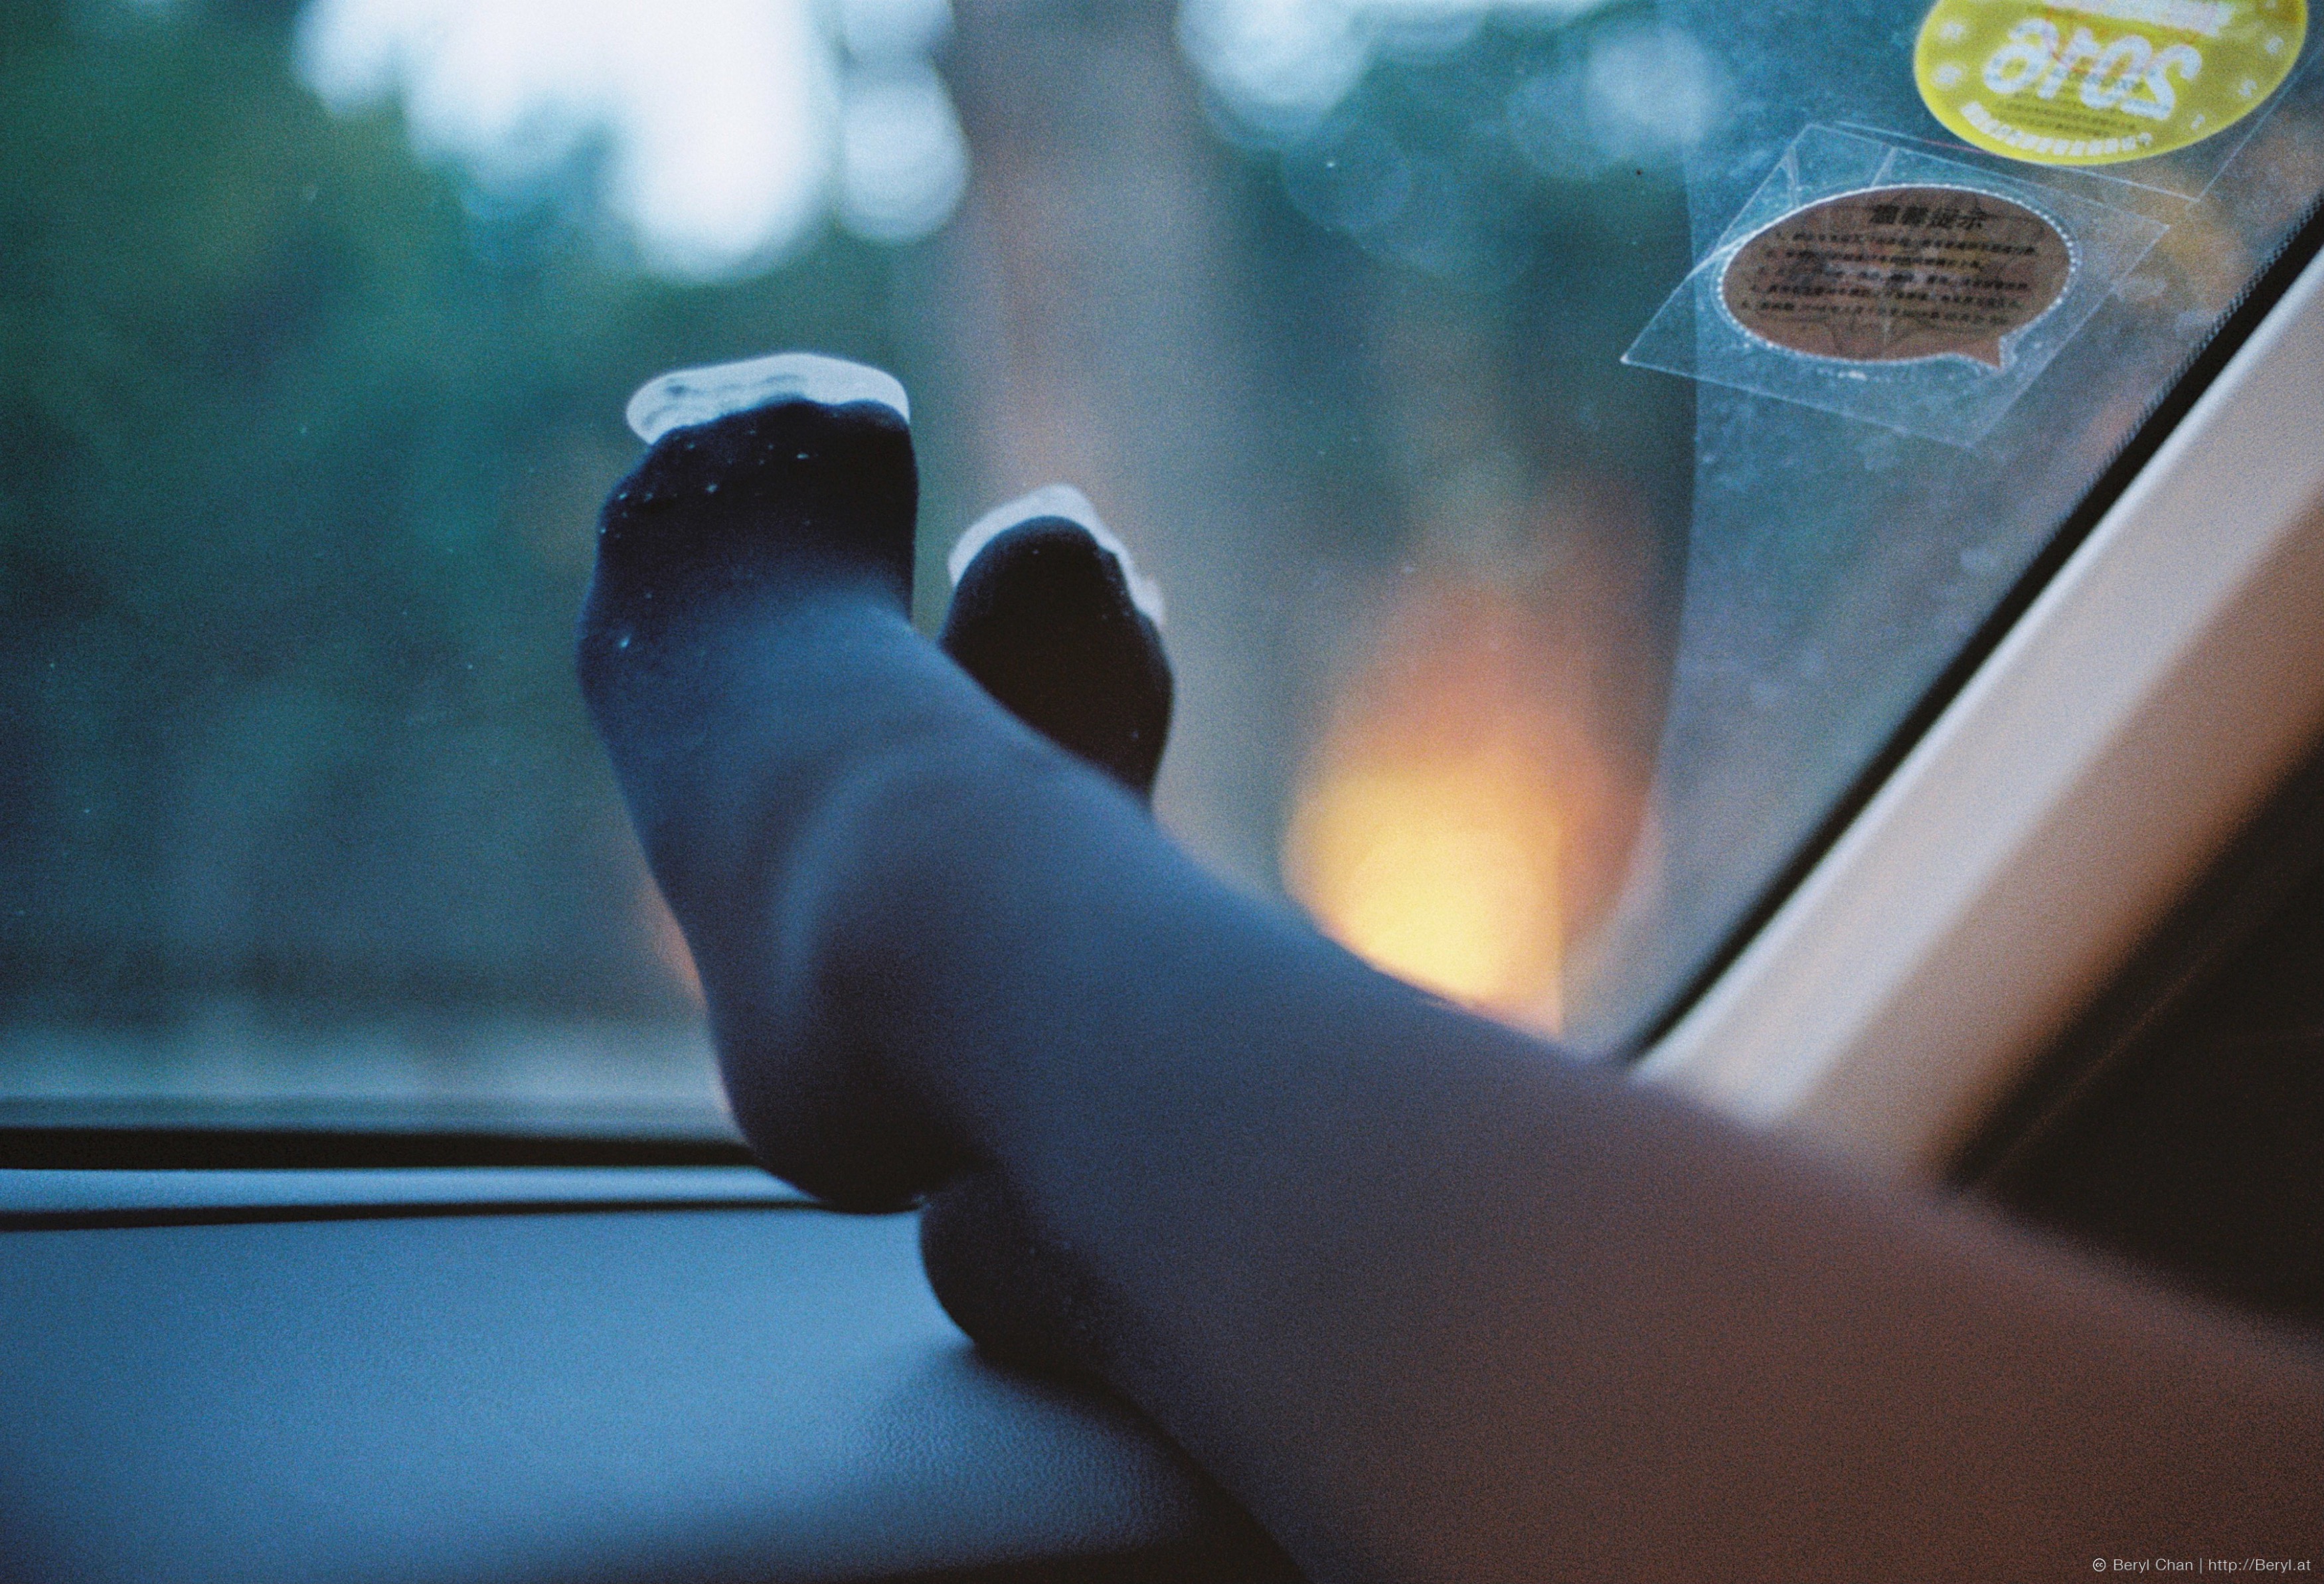
hand, light, vintage, glass, film, analog, color, blue, nikon, black, close up, 50mm, kodak, 135, nikonf3, kodakportra400, shape, portra400, screenshot